Battle of the Golden Spurs

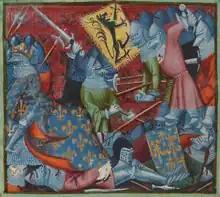
A depiction of French casualties in the "Grandes Chroniques de France" ( 1390–1401)

Some of the French footmen were trampled to death by the advancing cavalry, but most managed to get around them or through the gaps in their lines. The cavalry advanced rapidly, hoping to give the Flemish no time to react. The brooks presented difficulties for the French horsemen and a few fell from their steeds. Despite this, the crossing was successful in the end. The French then hastily reorganized themselves for a direct assault.